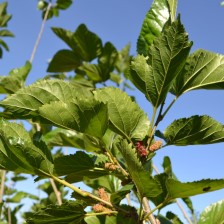
Variety: ChiangMaiBuriram60